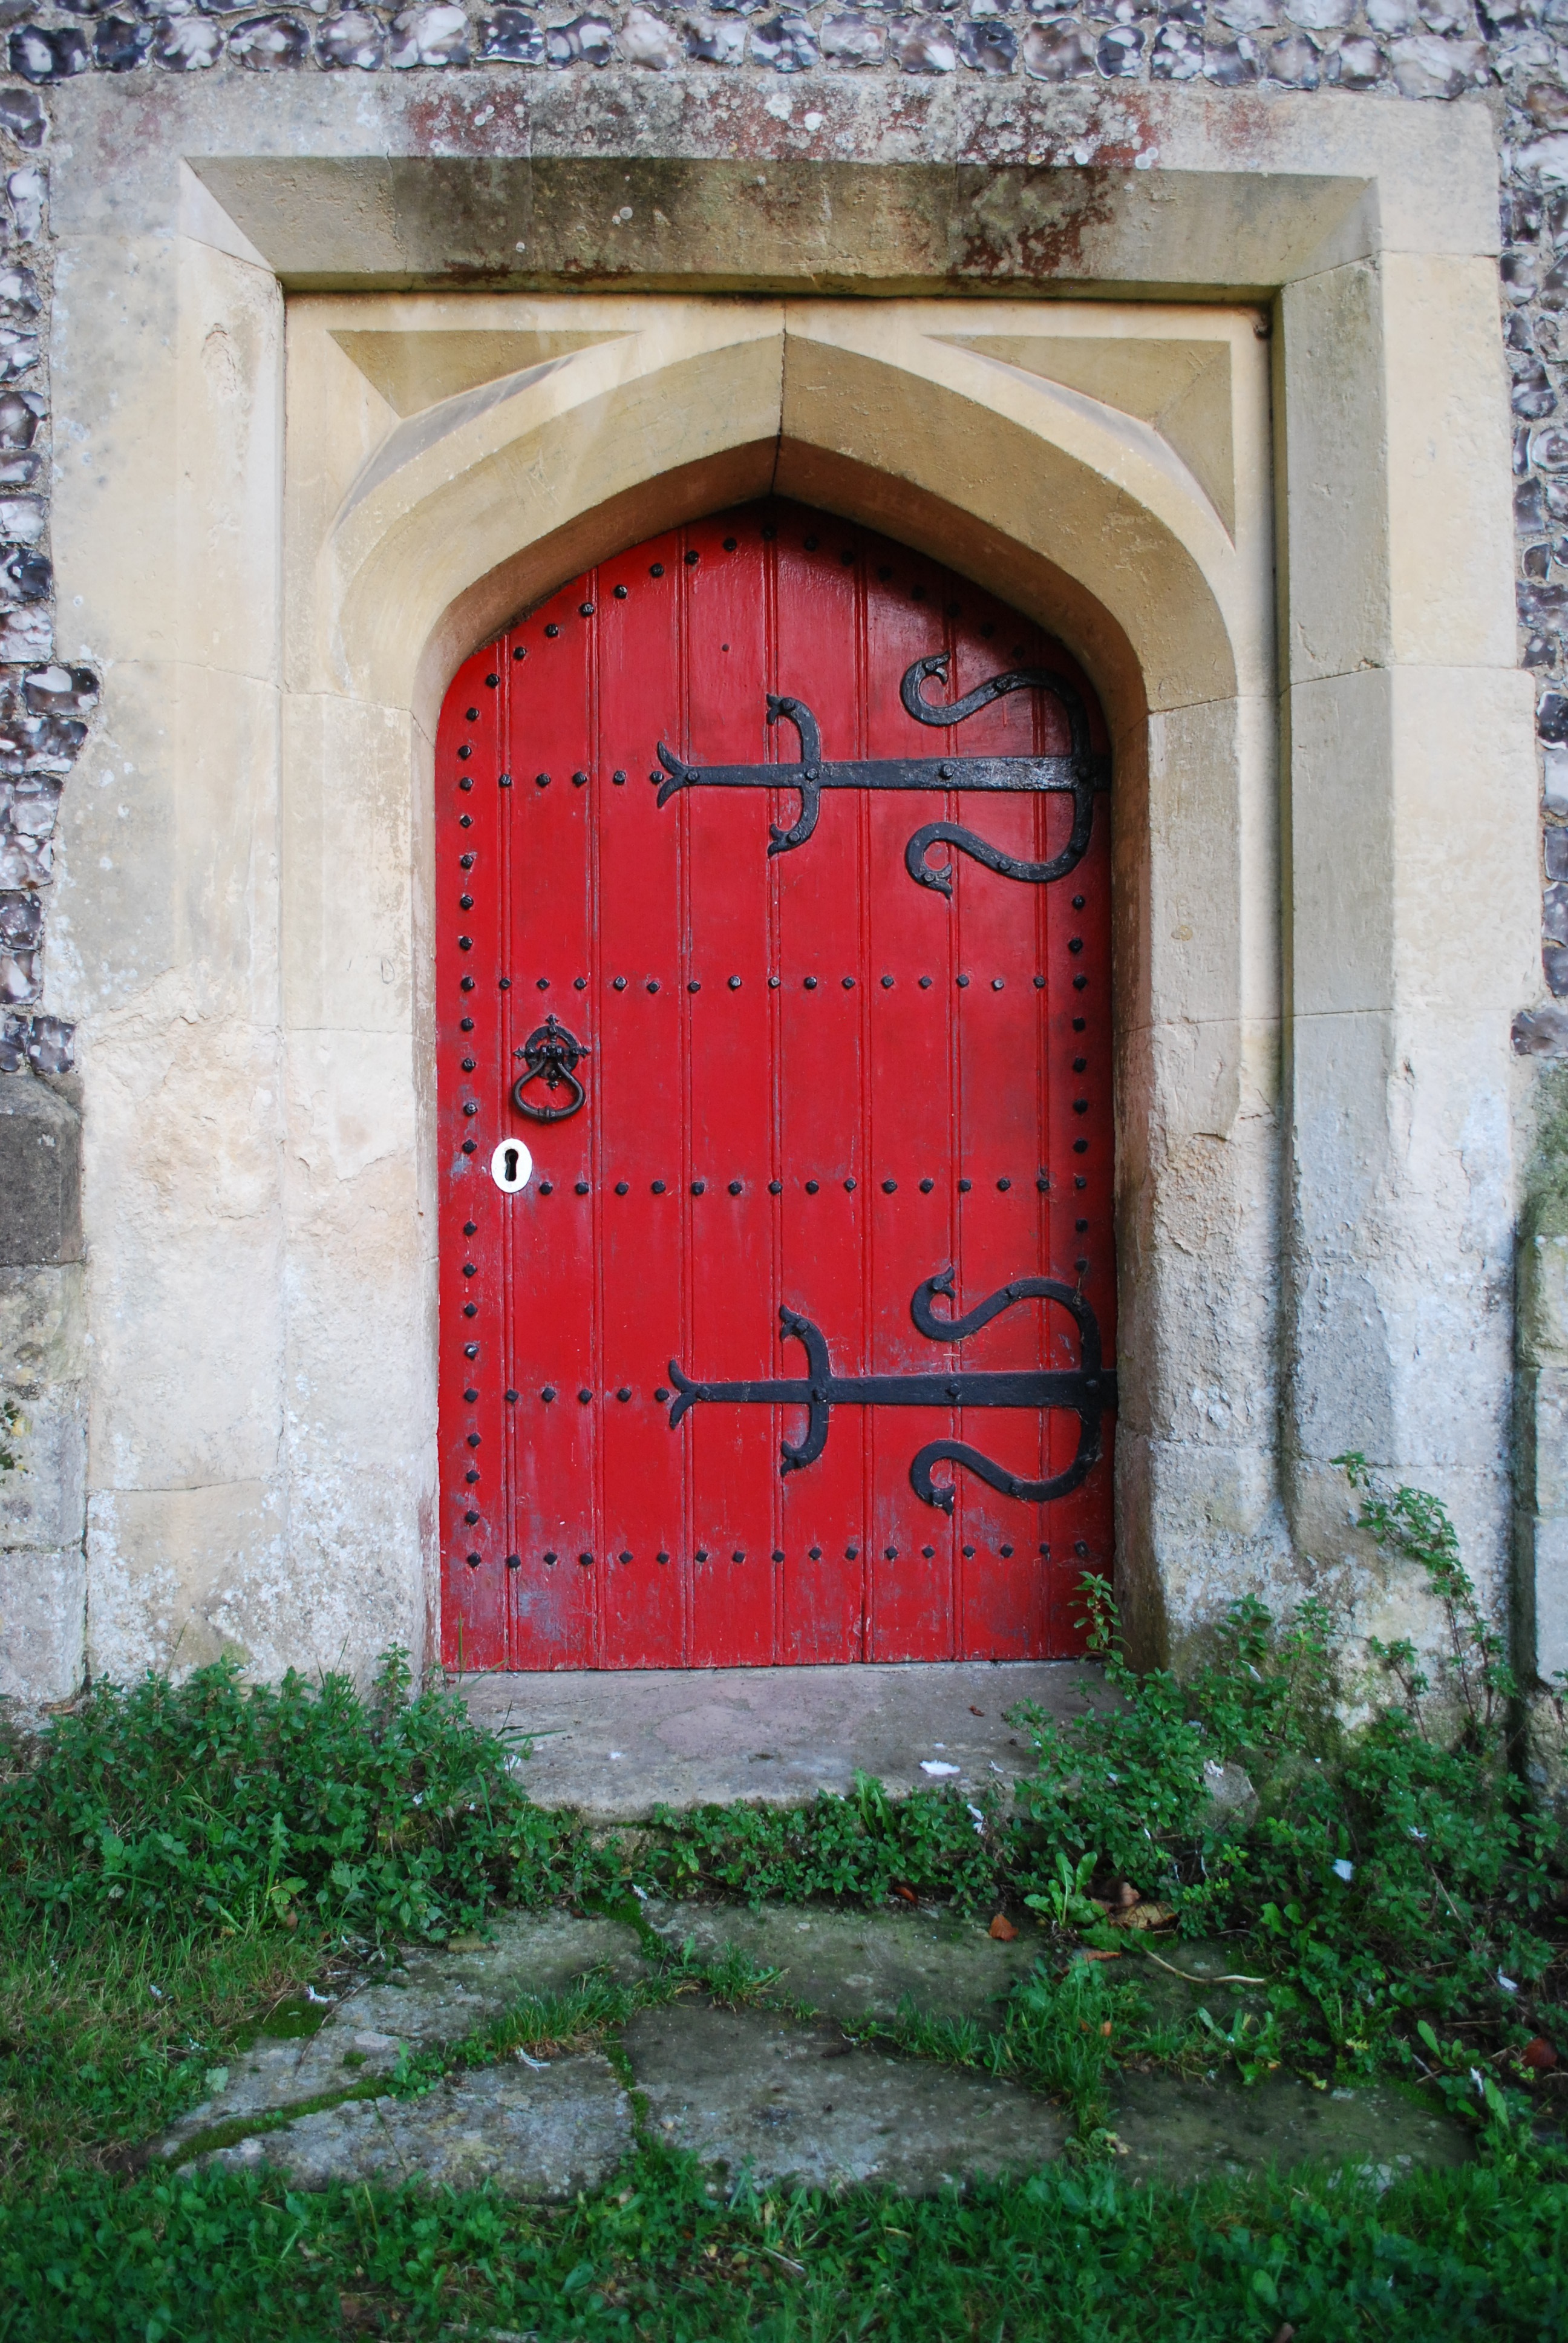
architecture, wood, vintage, antique, window, building, old, wall, stone, arch, red, entrance, color, key, metal, religion, ancient, facade, church, cathedral, chapel, exterior, cross, christian, door, doorway, gothic, handle, medieval, art, wooden, culture, history, christianity, closed, iron, lock, entry, old door, traditional, knocker, urban area